College Football All-Southern Team

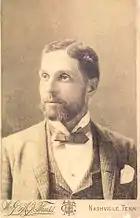
Dr. Dudley founded the SIAA.

The SIAA was the oldest of these, founded in the winter of 1894 by Vanderbilt chemistry professor William Lofland Dudley. The SIAA was often seen as large enough to represent the South at large; and with officials and coaches and so forth of potential selectors restricted to viewing conference play, an All-SIAA team was sometimes equivalent to the All-Southern team; apparently with increasing frequency since 1902. For example, the 1905 composite selection from the "Atlanta Journal" reads "It must be taken into consideration, however, that each gridiron Sir Oracle was requested by the Journal to confine his selections to members of clubs composing the S. I. A. A. This organization really represents the greater south, as its scope is wider and more general. V. P. I. can scarcely be figured in the calculation as that institution hasn't played any of the S. I. A. A. representatives." South Atlantic writers of course were not fond of this, and would sometimes critique the latest All-Southern selection with titles such as "Virginia and Carolina no longer in the South."